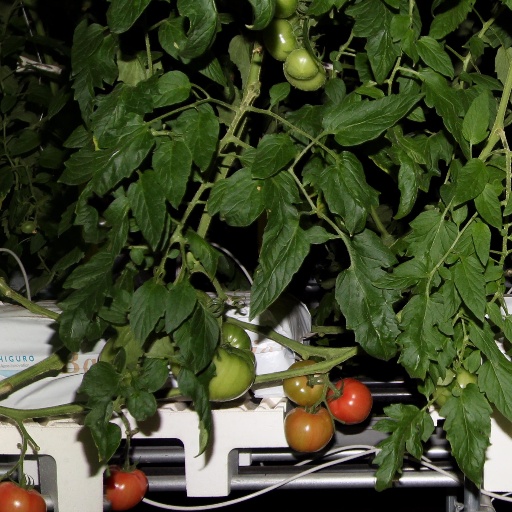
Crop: tomato